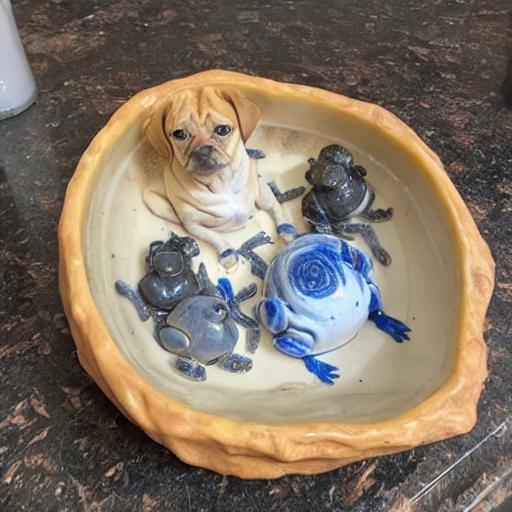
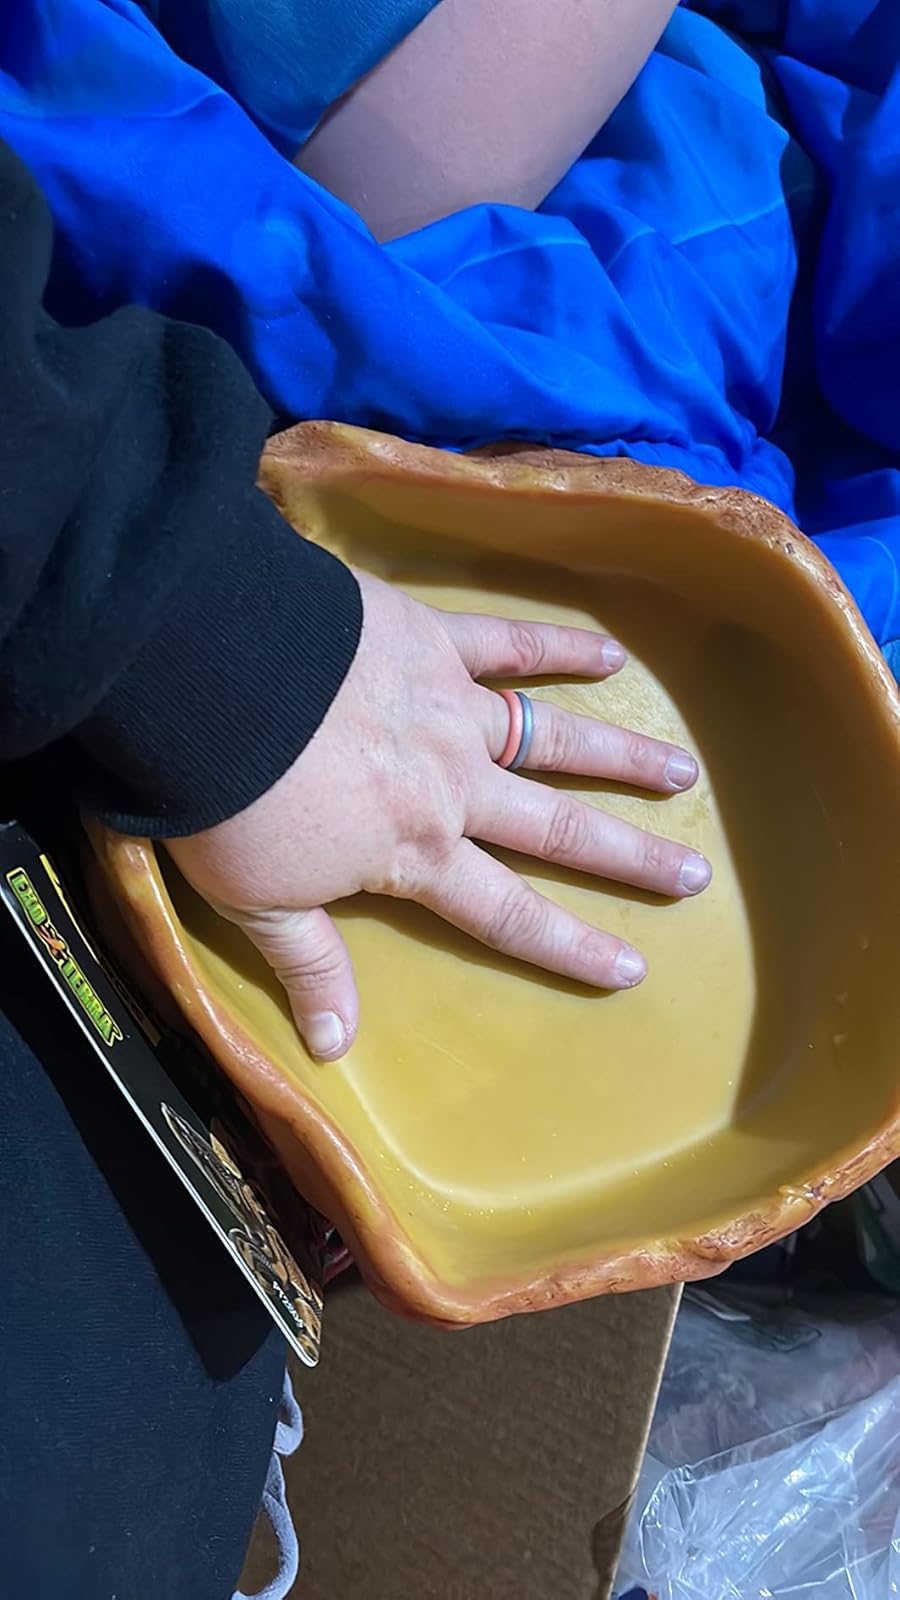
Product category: items_bowl
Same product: no